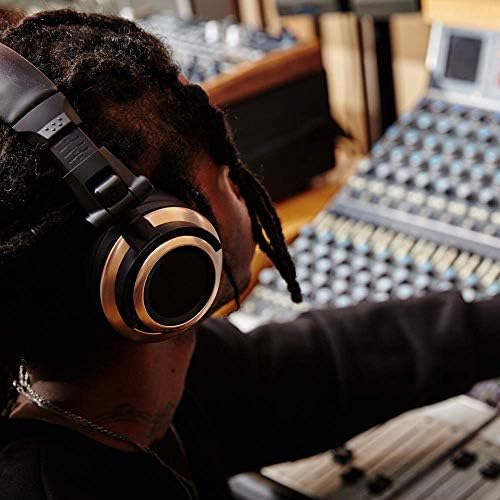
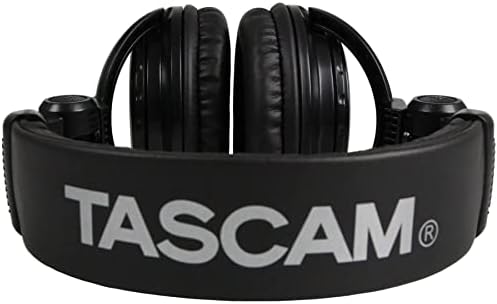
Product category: headphones
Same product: no